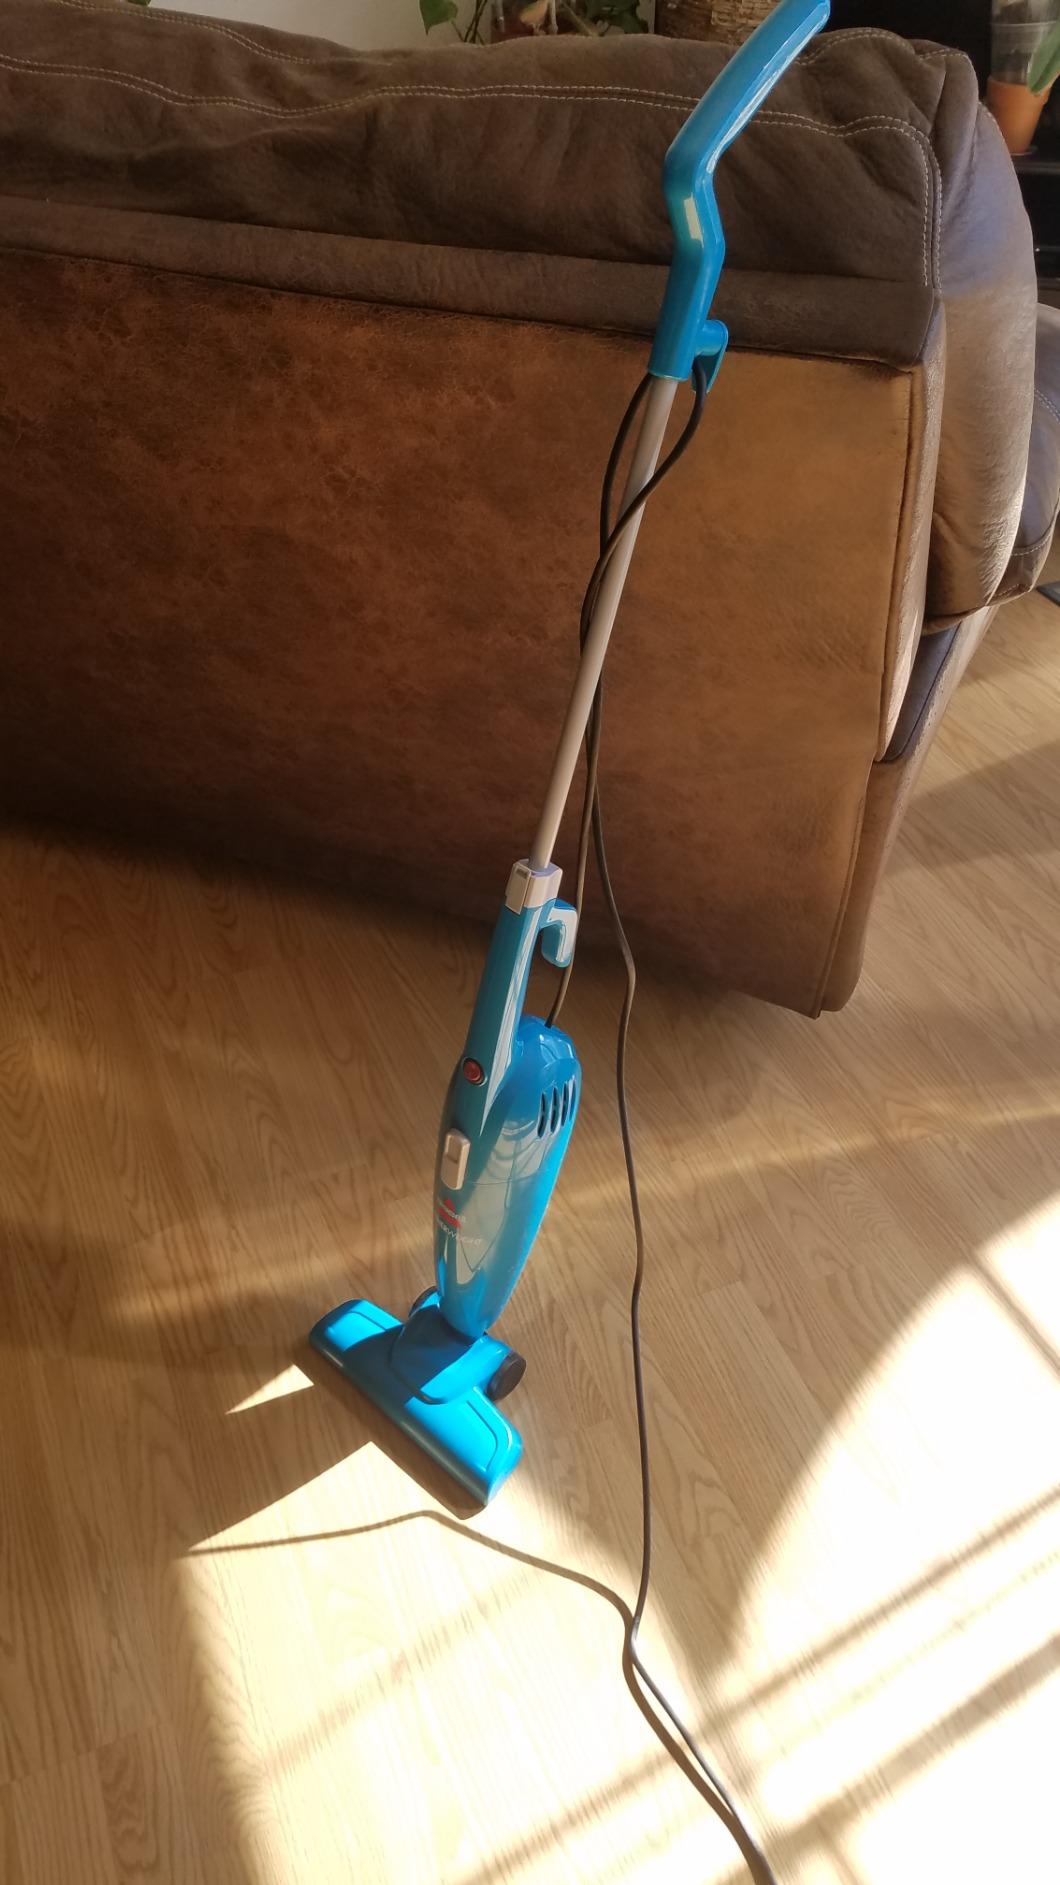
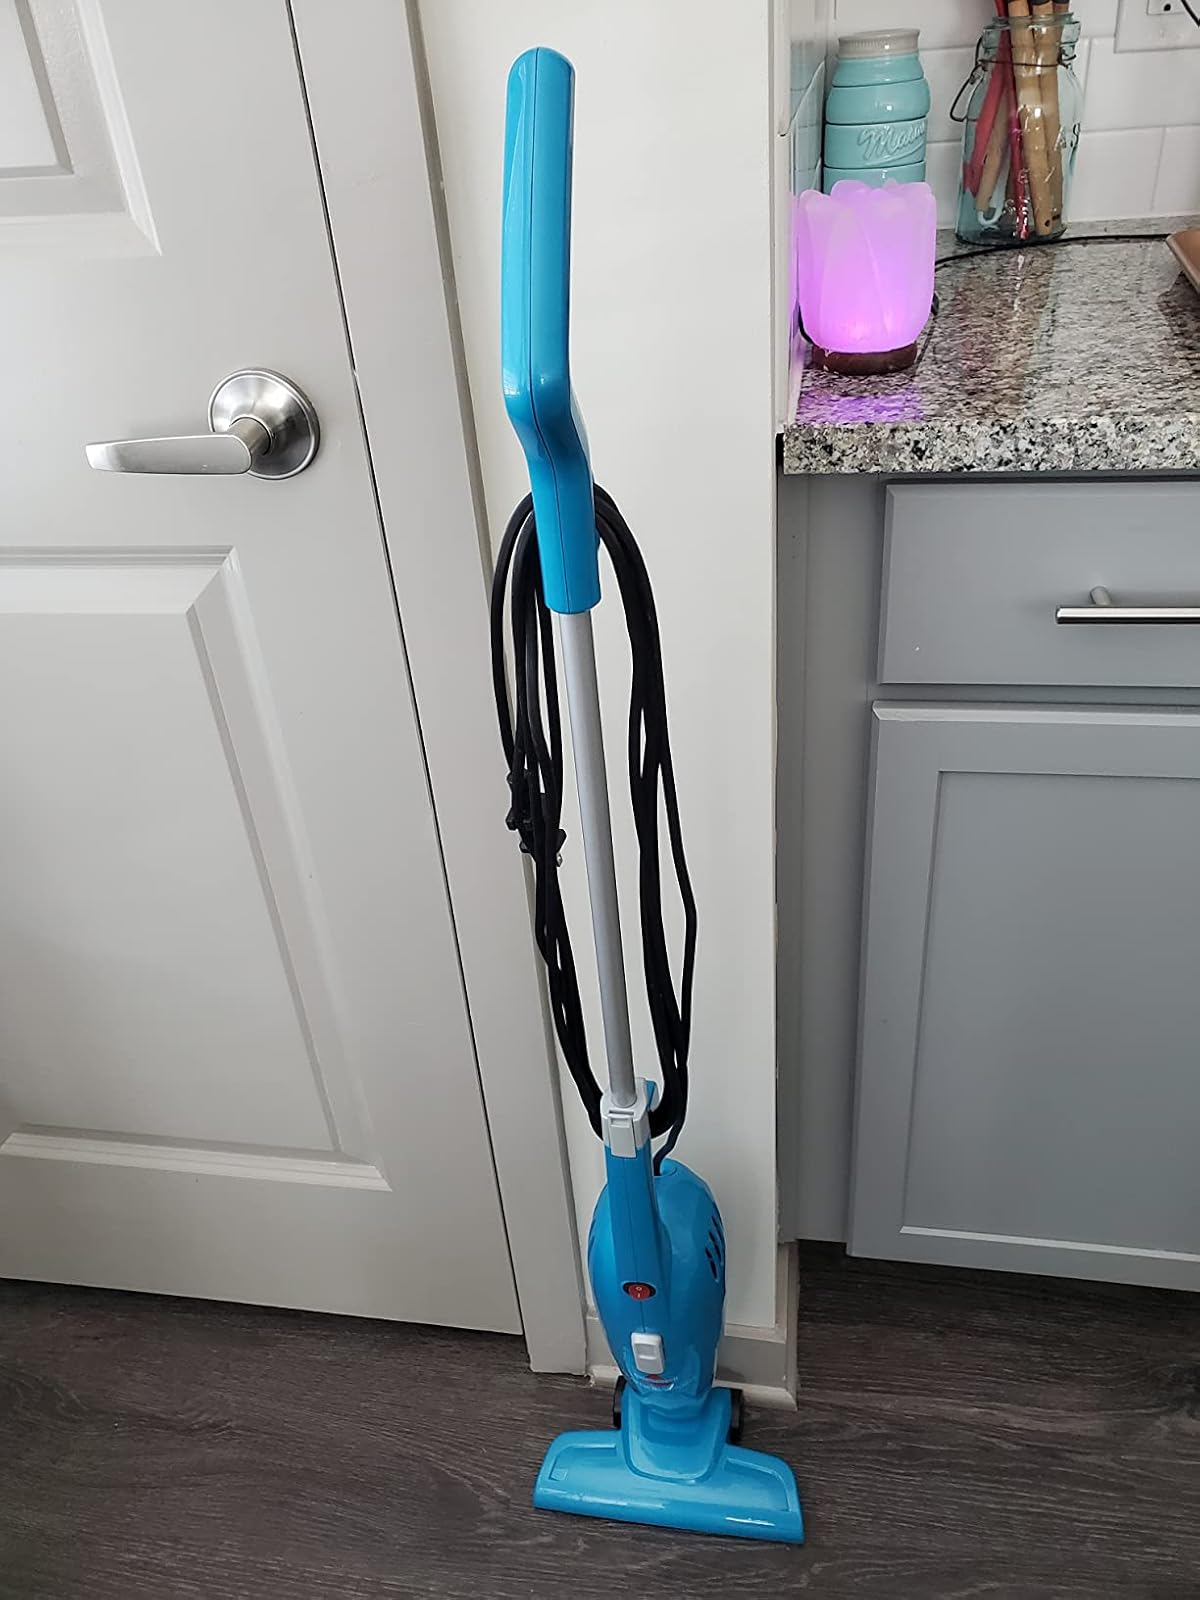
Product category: items_vacuum
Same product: yes